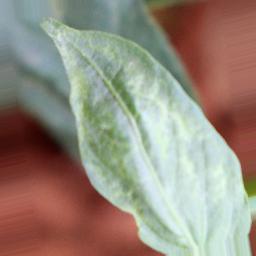
Label: healthy